Answer in natural language. Considering the relative positions, is black shelving unit with two shelves above or below framed sunset landscape decor? Choose between the following options: above or below
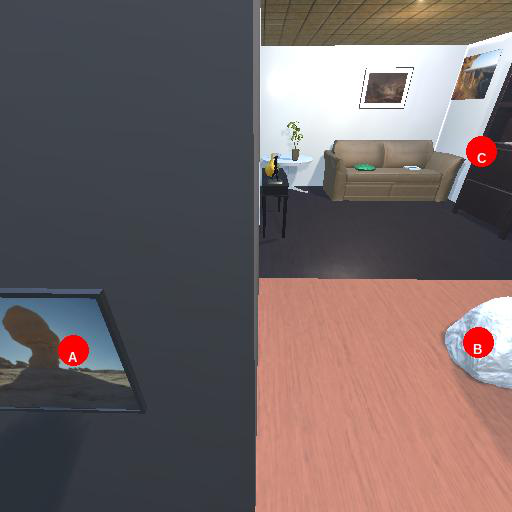
<answer>above</answer>